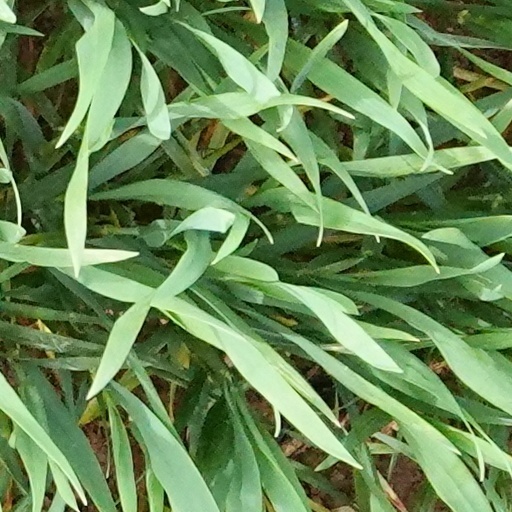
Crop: wheat